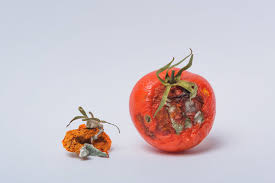
Label: trash